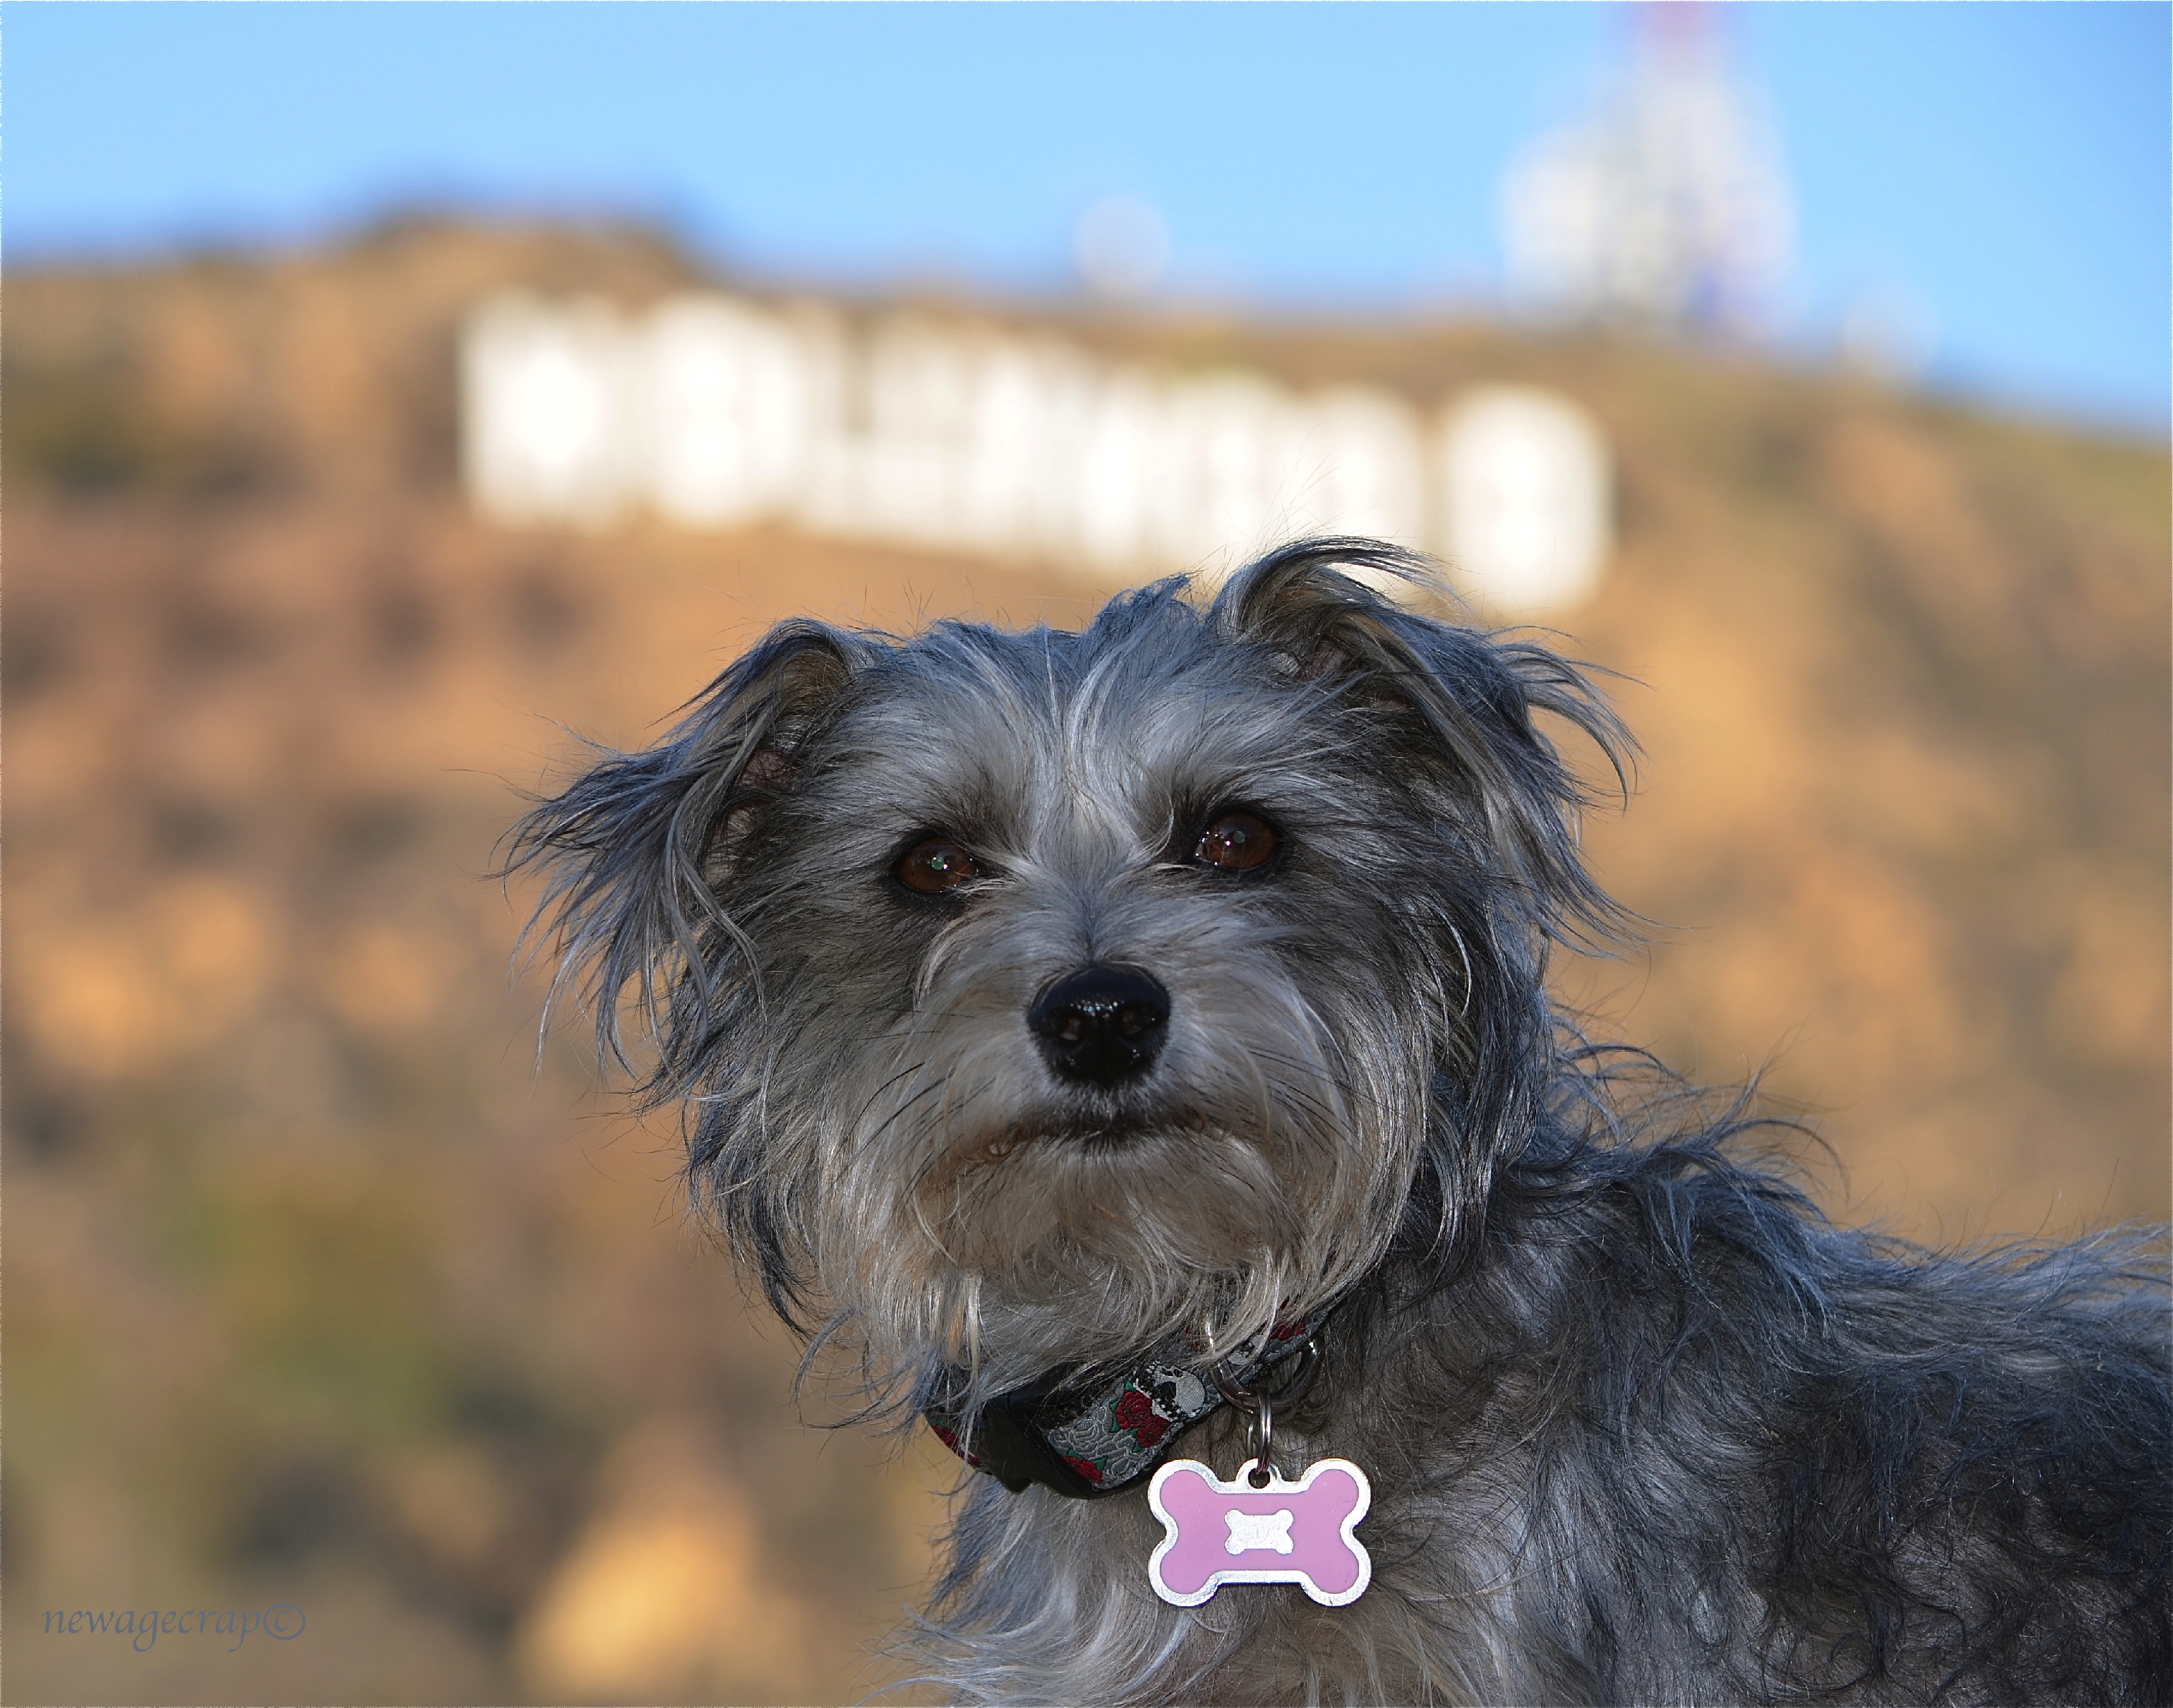
bokeh, puppy, dog, canine, mammal, california, vertebrate, socal, southerncalifornia, hollywoodsign, hollywoodhills, schnauzer, miniature schnauzer, dog breed, terrier, nikond5100, newagecrapphotography, moviestar, branmuffin, famousdog, terriermix, brandidog, hollywoodportrait, bokehexample, brandimagee, cairn terrier, australian silky terrier, havanese, dog like mammal, carnivoran, schnoodle, dandie dinmont terrier, glen of imaal terrier, dog crossbreeds, morkie, norfolk terrier, vulnerable native breeds